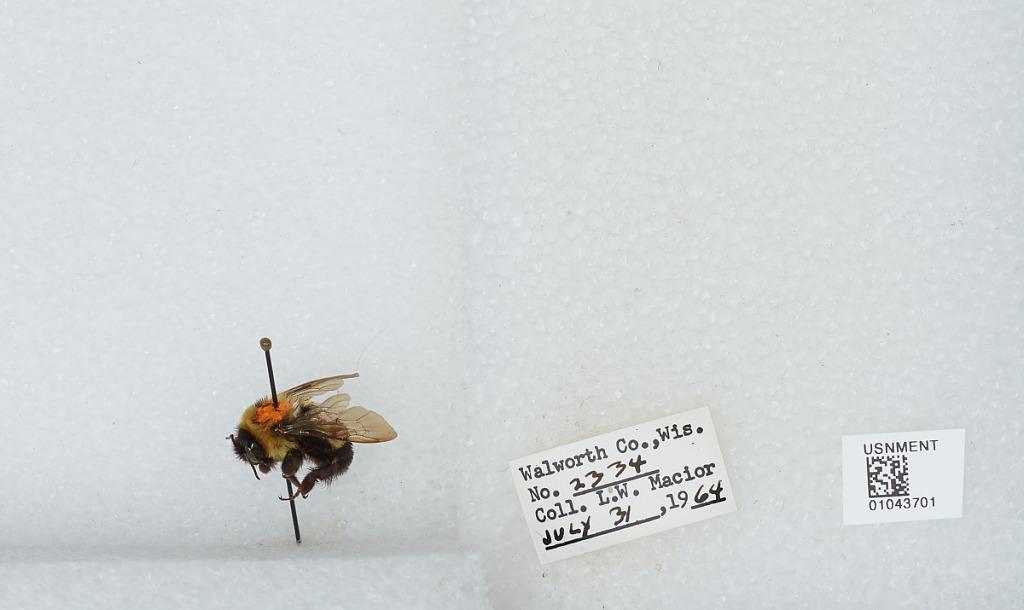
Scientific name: Bombus (Bombus) affinis Cresson
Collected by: L. Macior
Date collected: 1964-7-31
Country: United States
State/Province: Wisconsin
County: Walworth
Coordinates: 42.67, -88.54